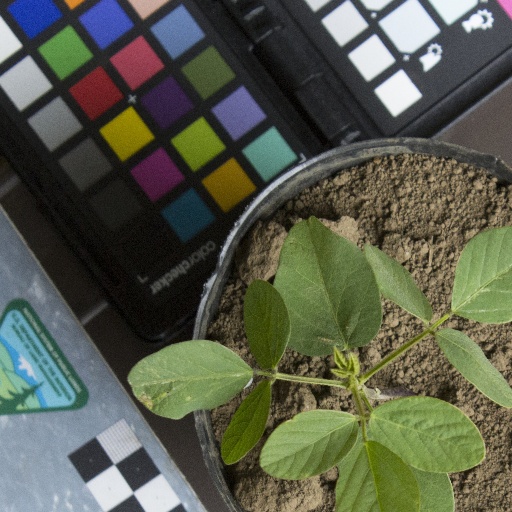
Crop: soybean